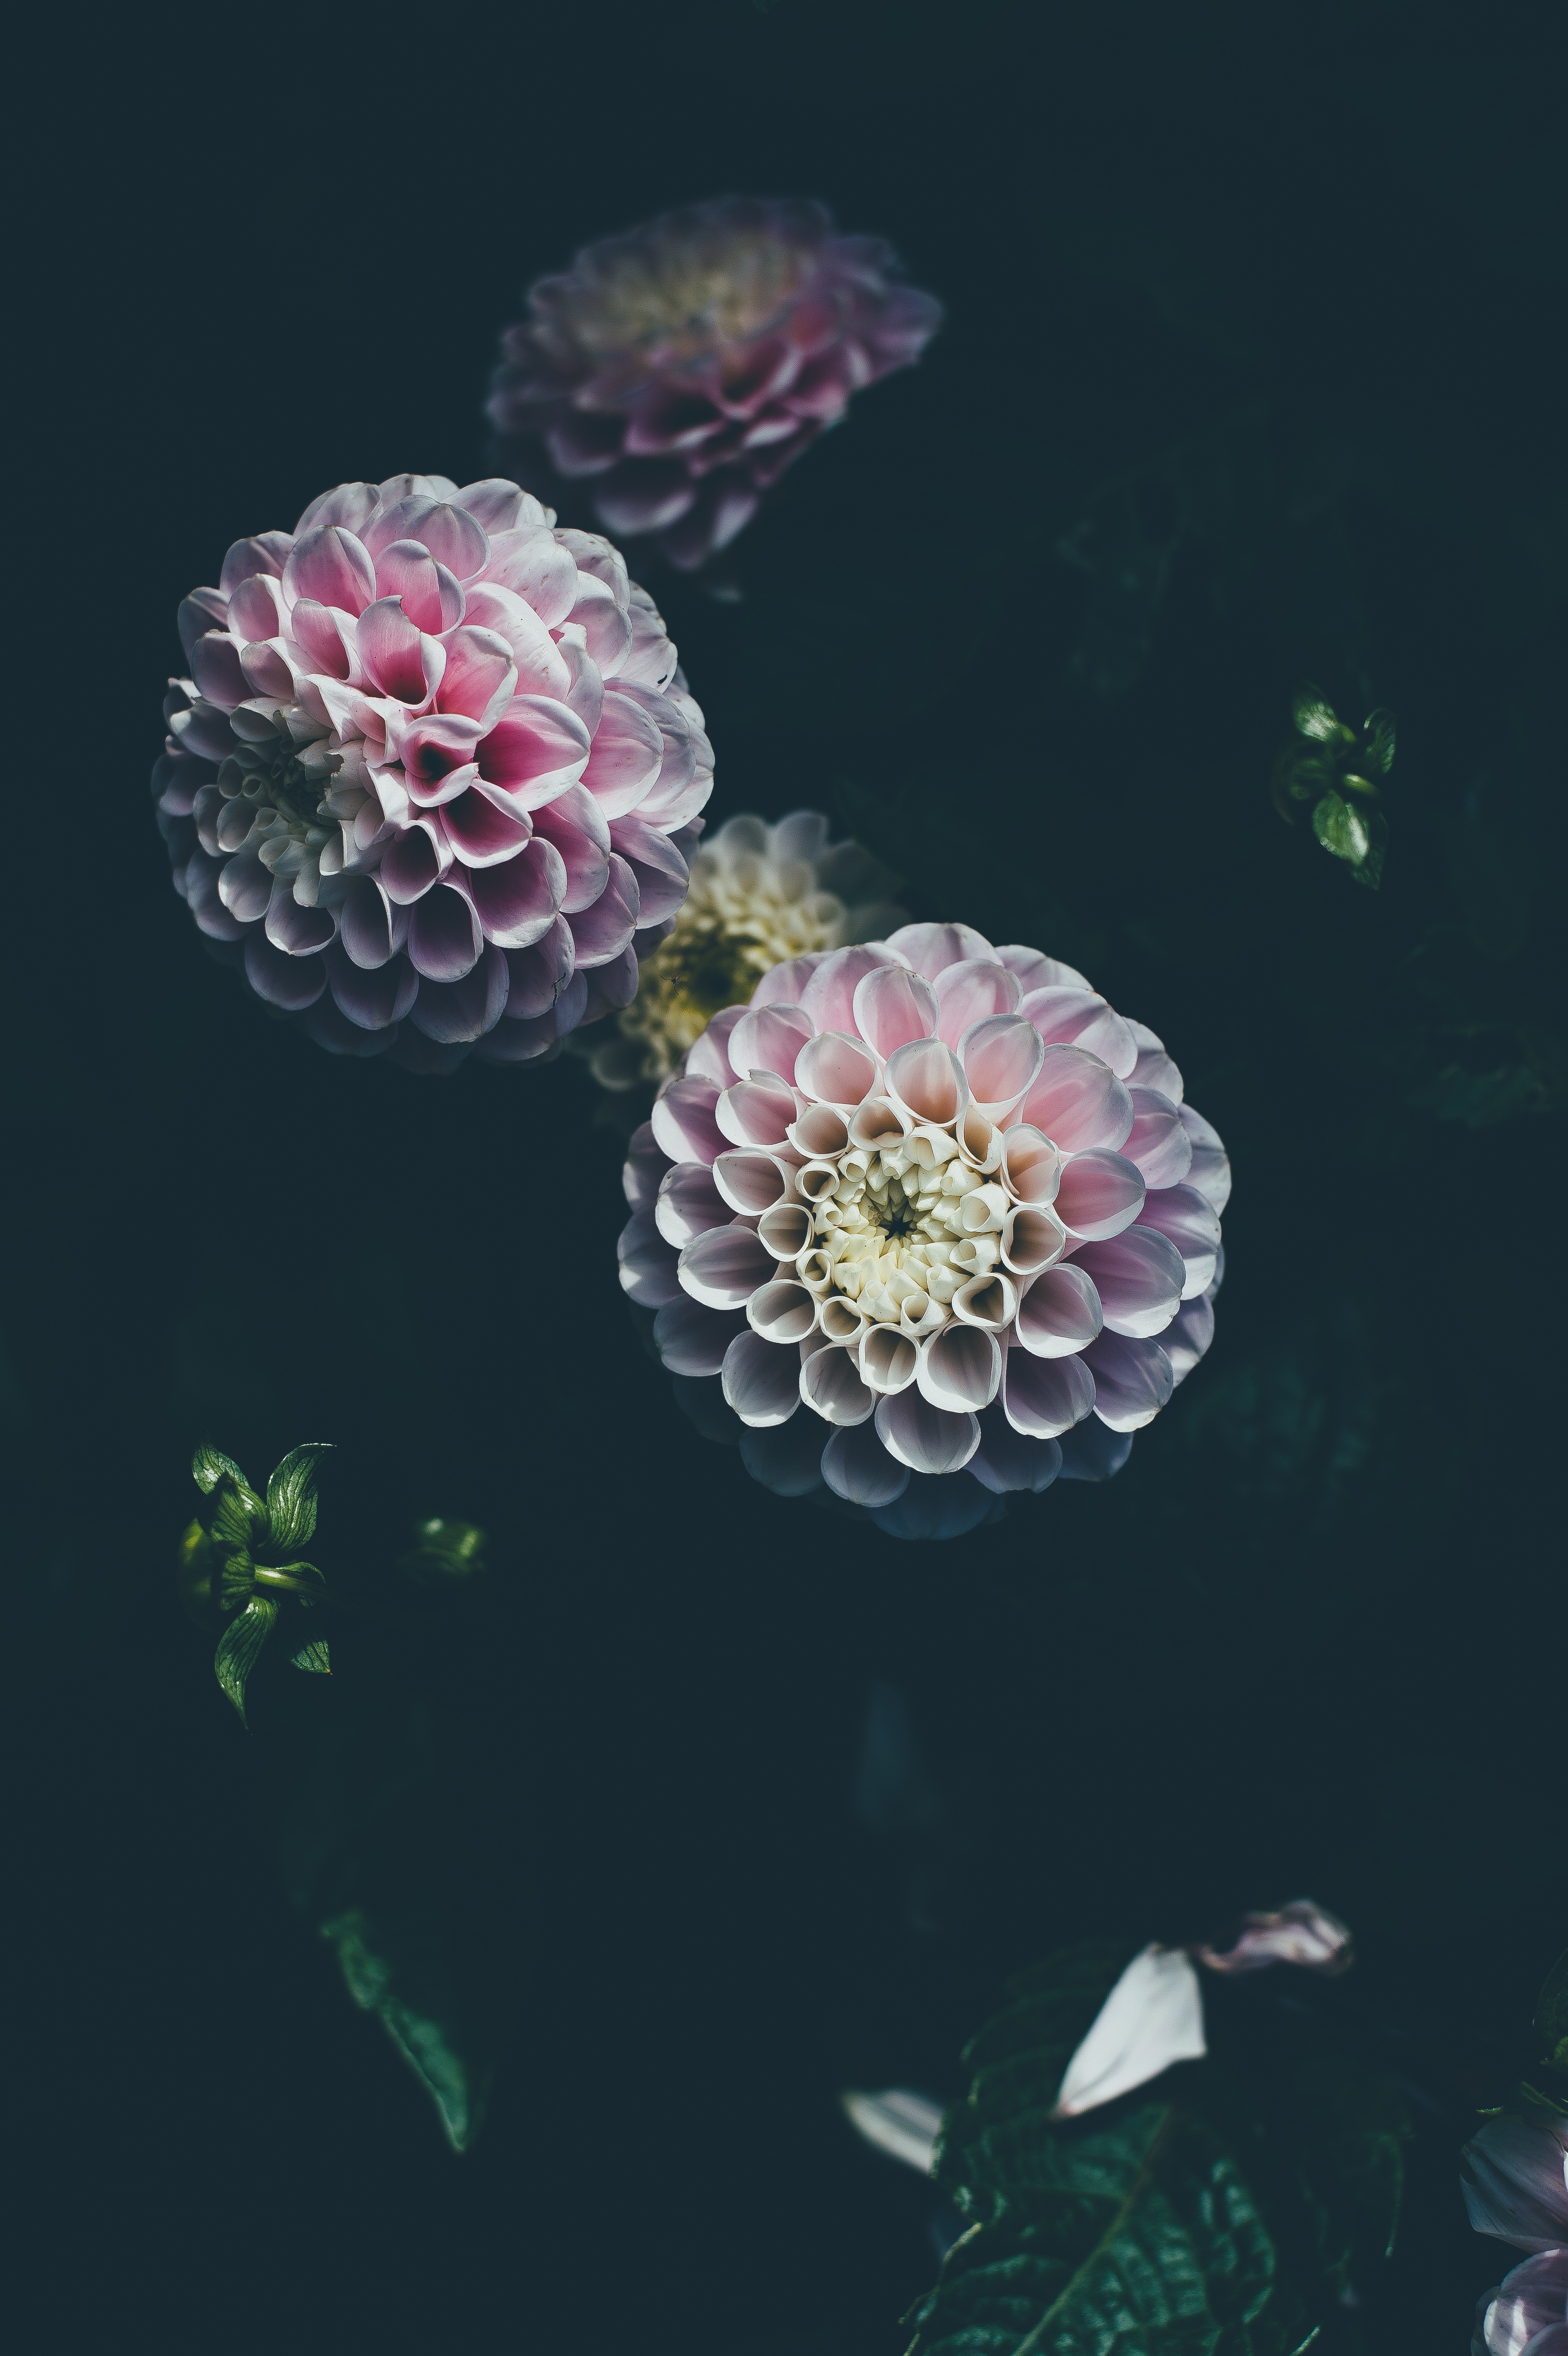
blossom, plant, leaf, flower, petal, bloom, pattern, garden, flora, plants, flowers, leaves, illustration, macro photography, flowering plant, still life photography, computer wallpaper, land plant, fractal art